Jamsil Arena

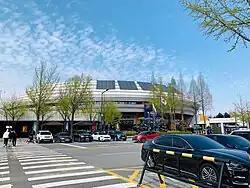
Jamsil Arena in 2019

Jamsil Arena, a.k.a. Jamsil Indoor Stadium, is an indoor sporting arena. It is part of Seoul Sports Complex, located in Seoul, South Korea. The capacity of the arena is 11,069 for basketball and was built from December 1976 to April 1979. The Seoul Samsung Thunders are the tenants.